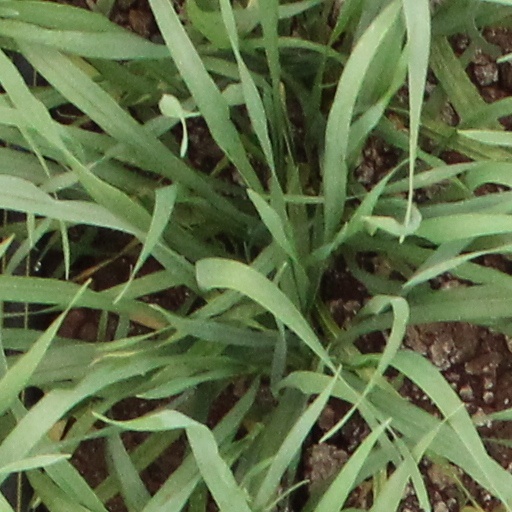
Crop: wheat